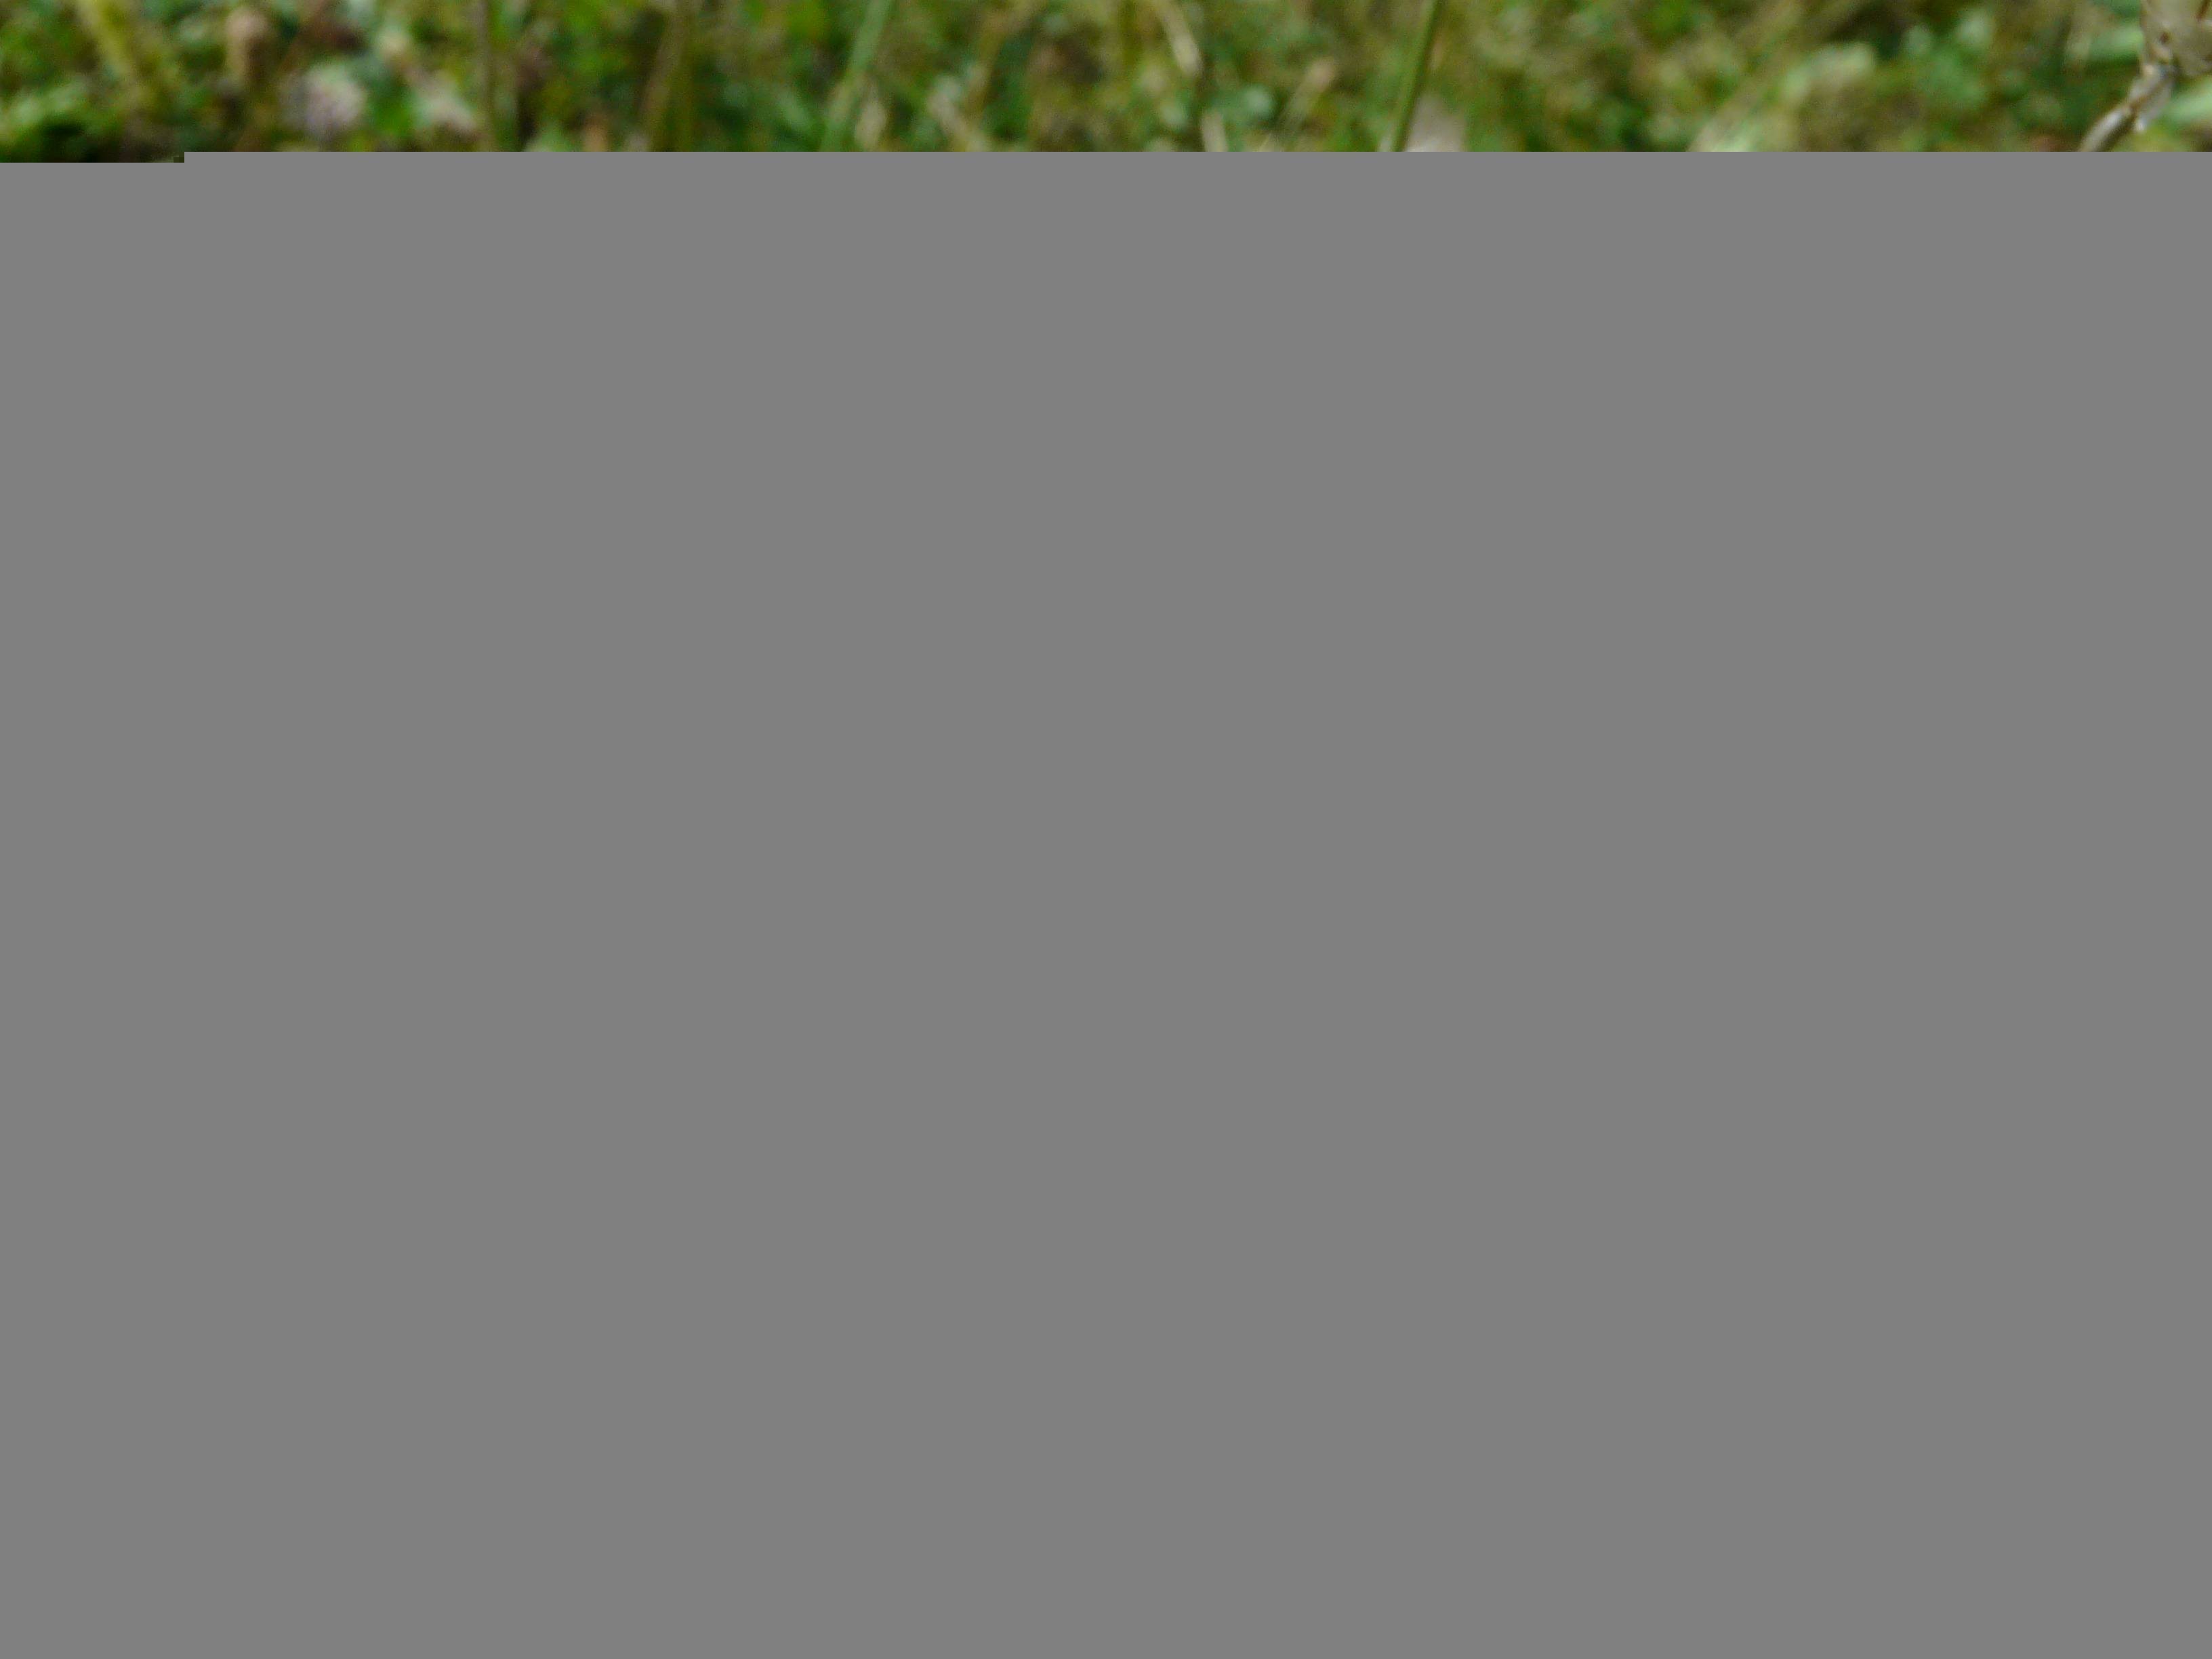
nature, grass, mountain, plant, sky, wood, meadow, texture, leaf, flower, pattern, line, green, font, text, grass family, computer wallpaper